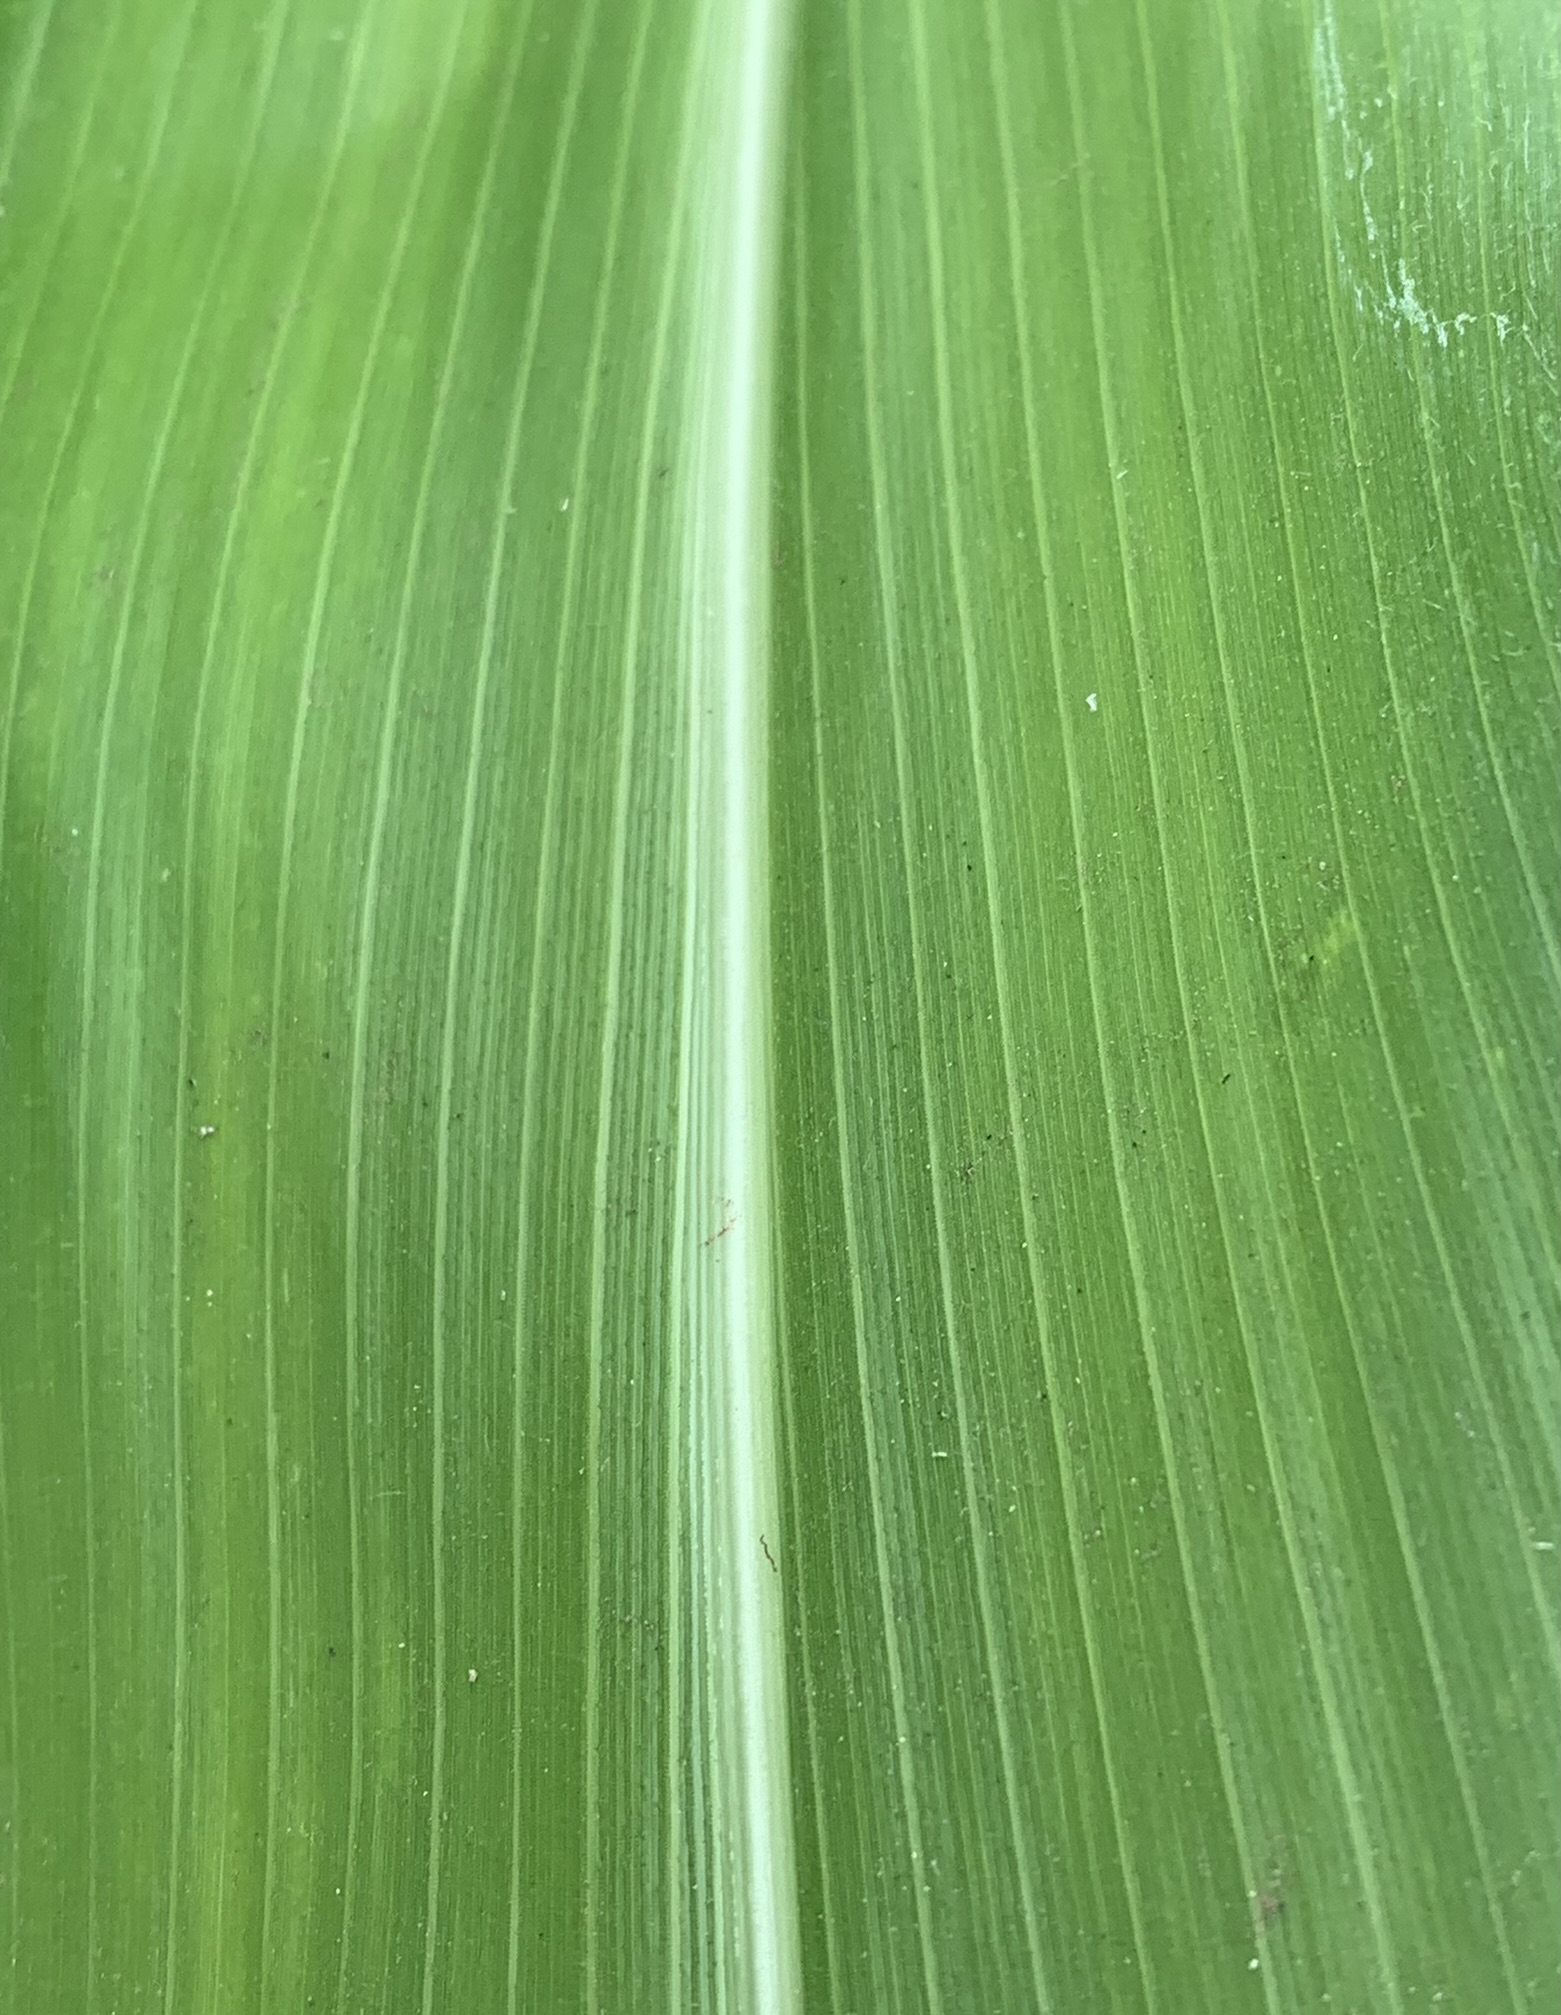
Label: Healthy